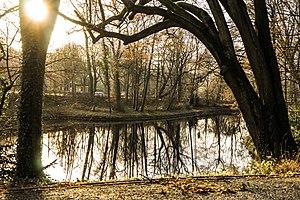
Etang du Parc Parmentier
Cette page reprend une partie des bâtiments remarquables se trouvant sur le trajet de la ligne 39 du tramway de Bruxelles.